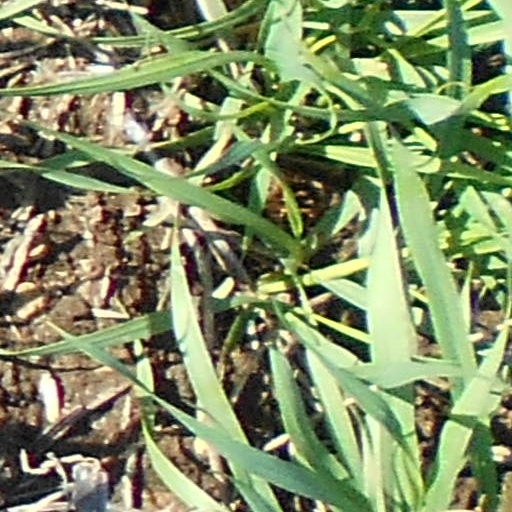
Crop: wheat